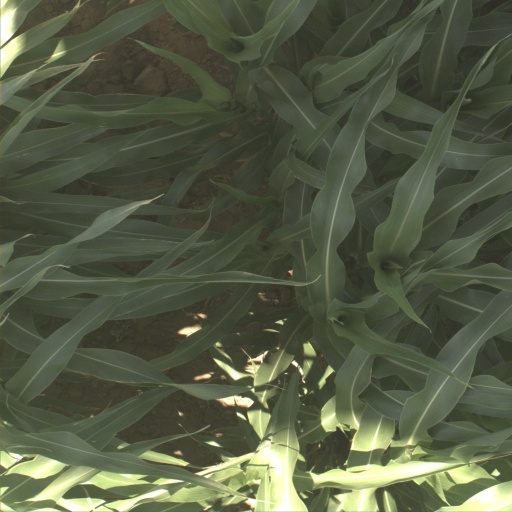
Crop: sorghum